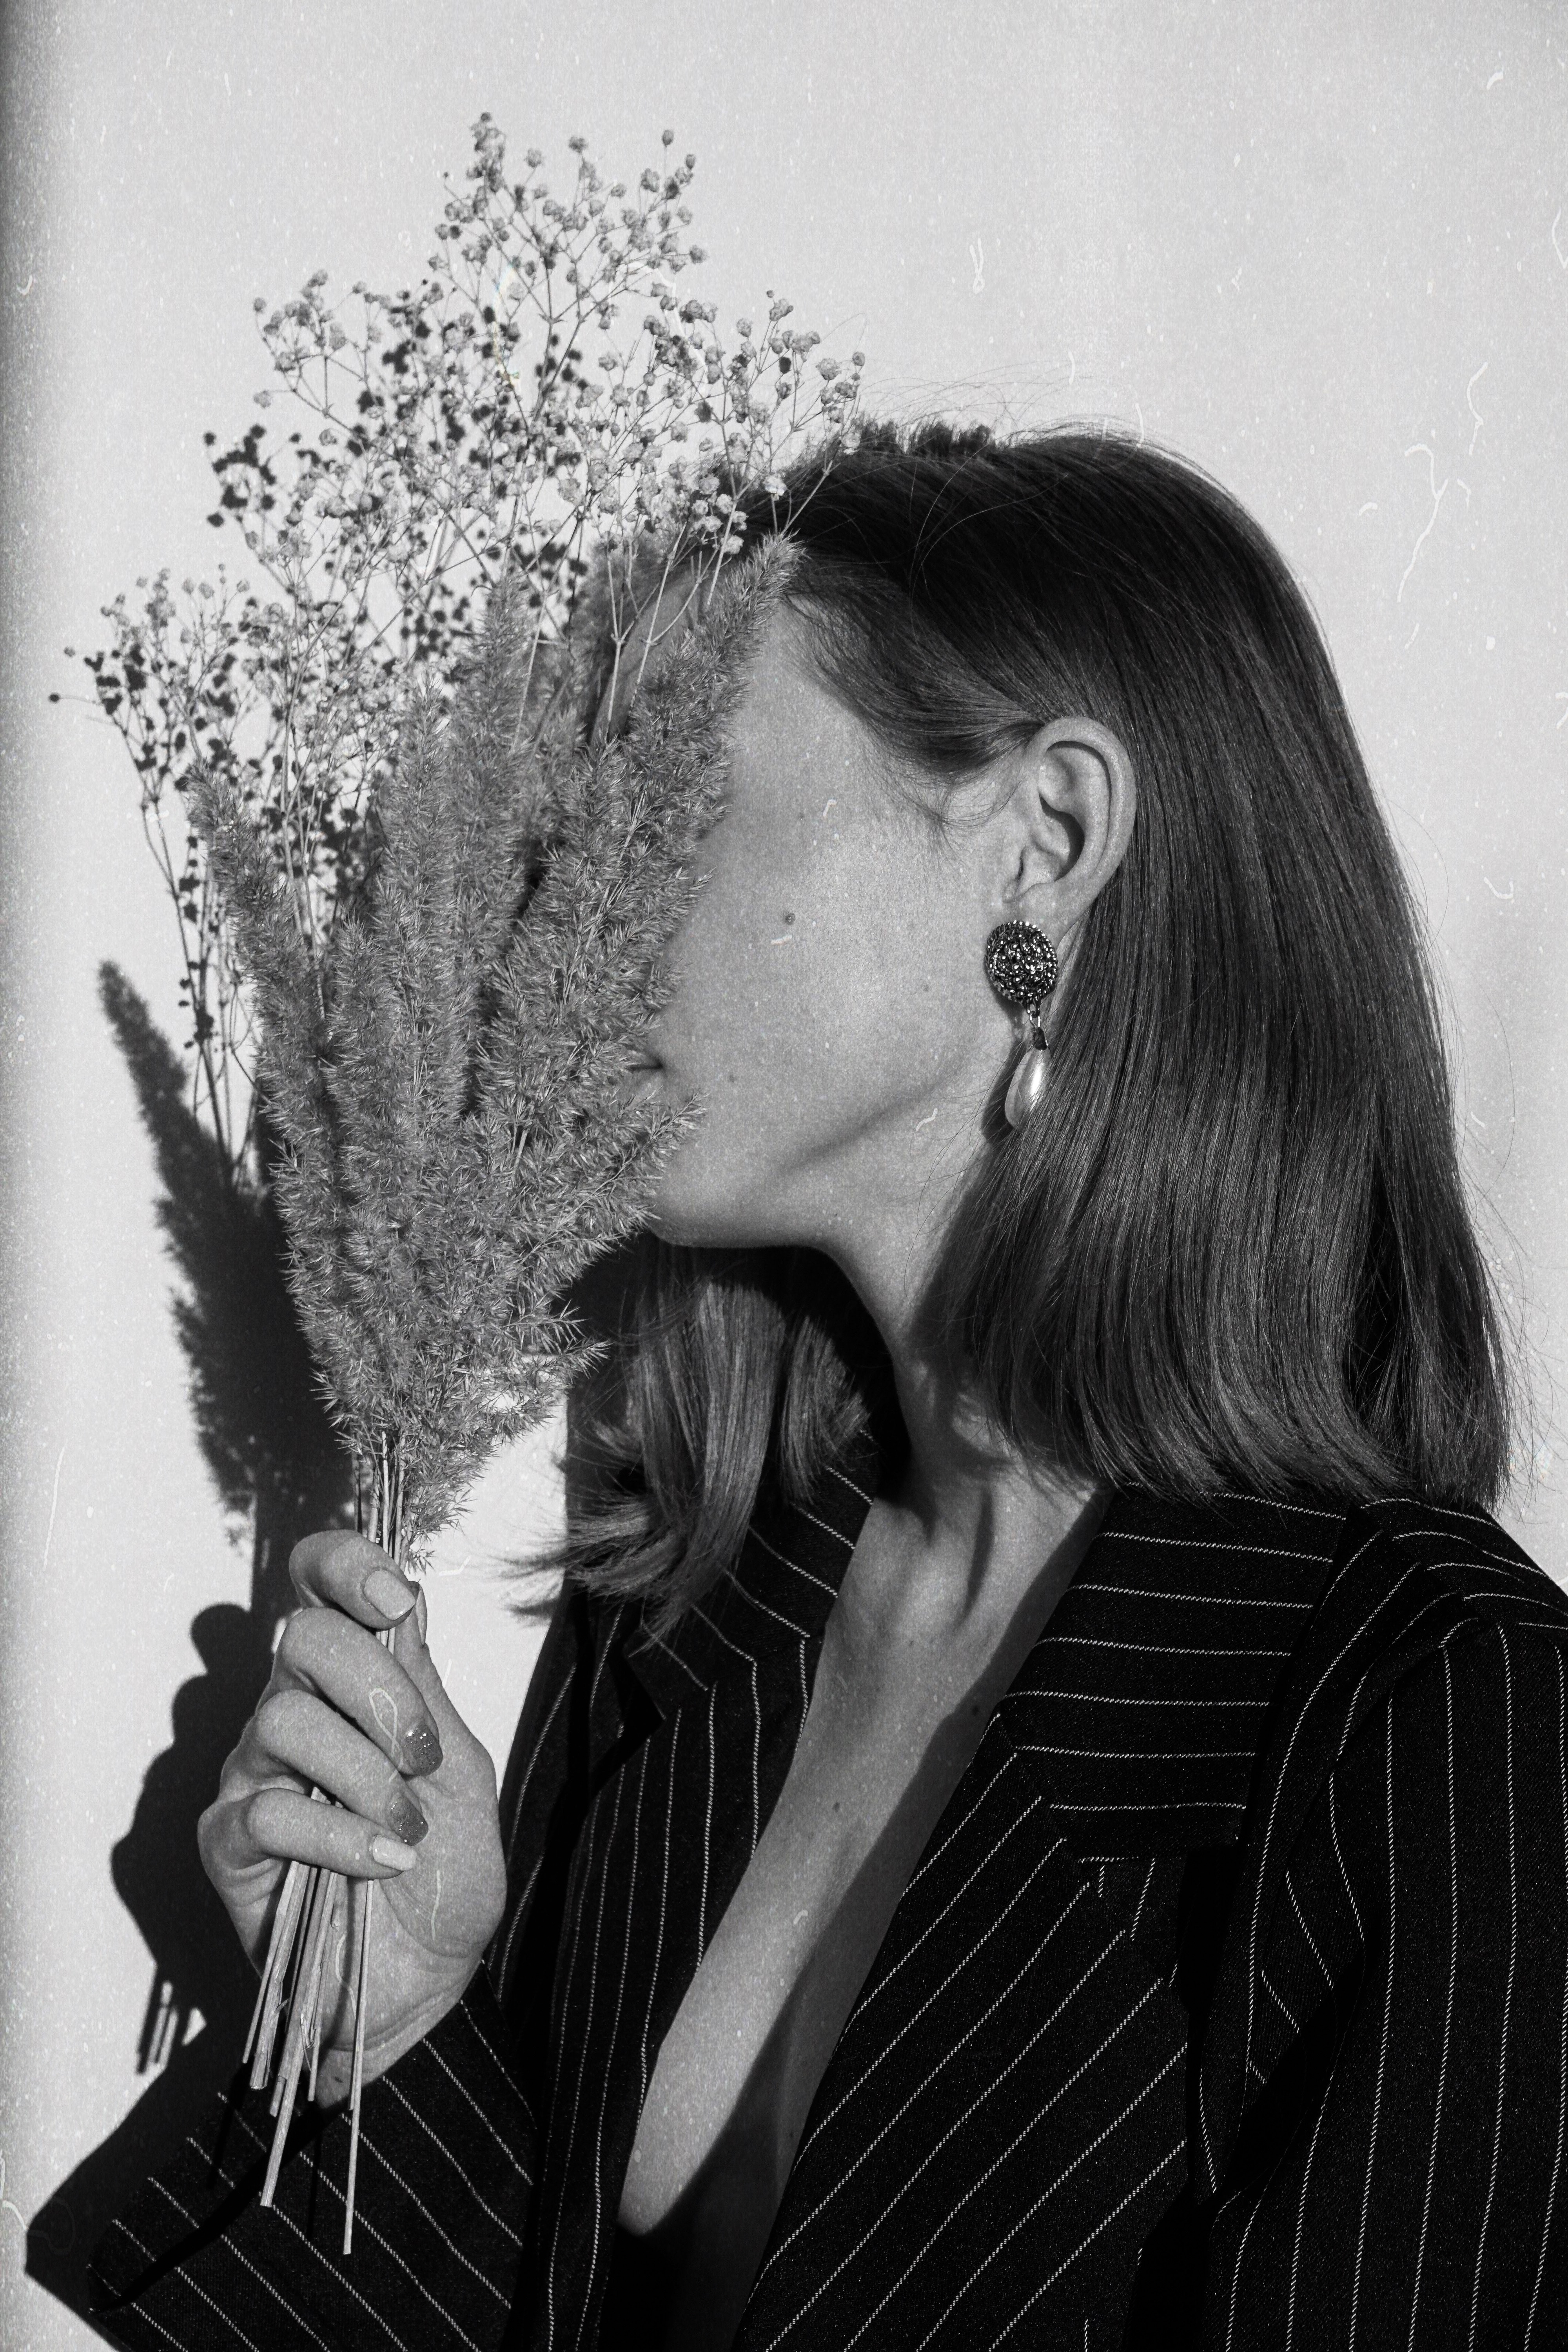
woman, hair, lip, outerwear, hairstyle, eyebrow, eyelash, black, flash photography, black and white, gesture, happy, grey, style, headgear, cool, beard, black hair, grass, long hair, People in nature, monochrome photography, monochrome, headpiece, street fashion, pattern, feather, eyewear, jewellery, fashion accessory, fur, vintage clothing, stock photography, visual arts, wing, portrait photography, portrait, photo shoot